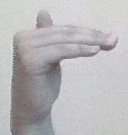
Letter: khaa